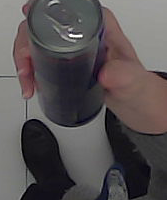
Product: redbull_energydrink